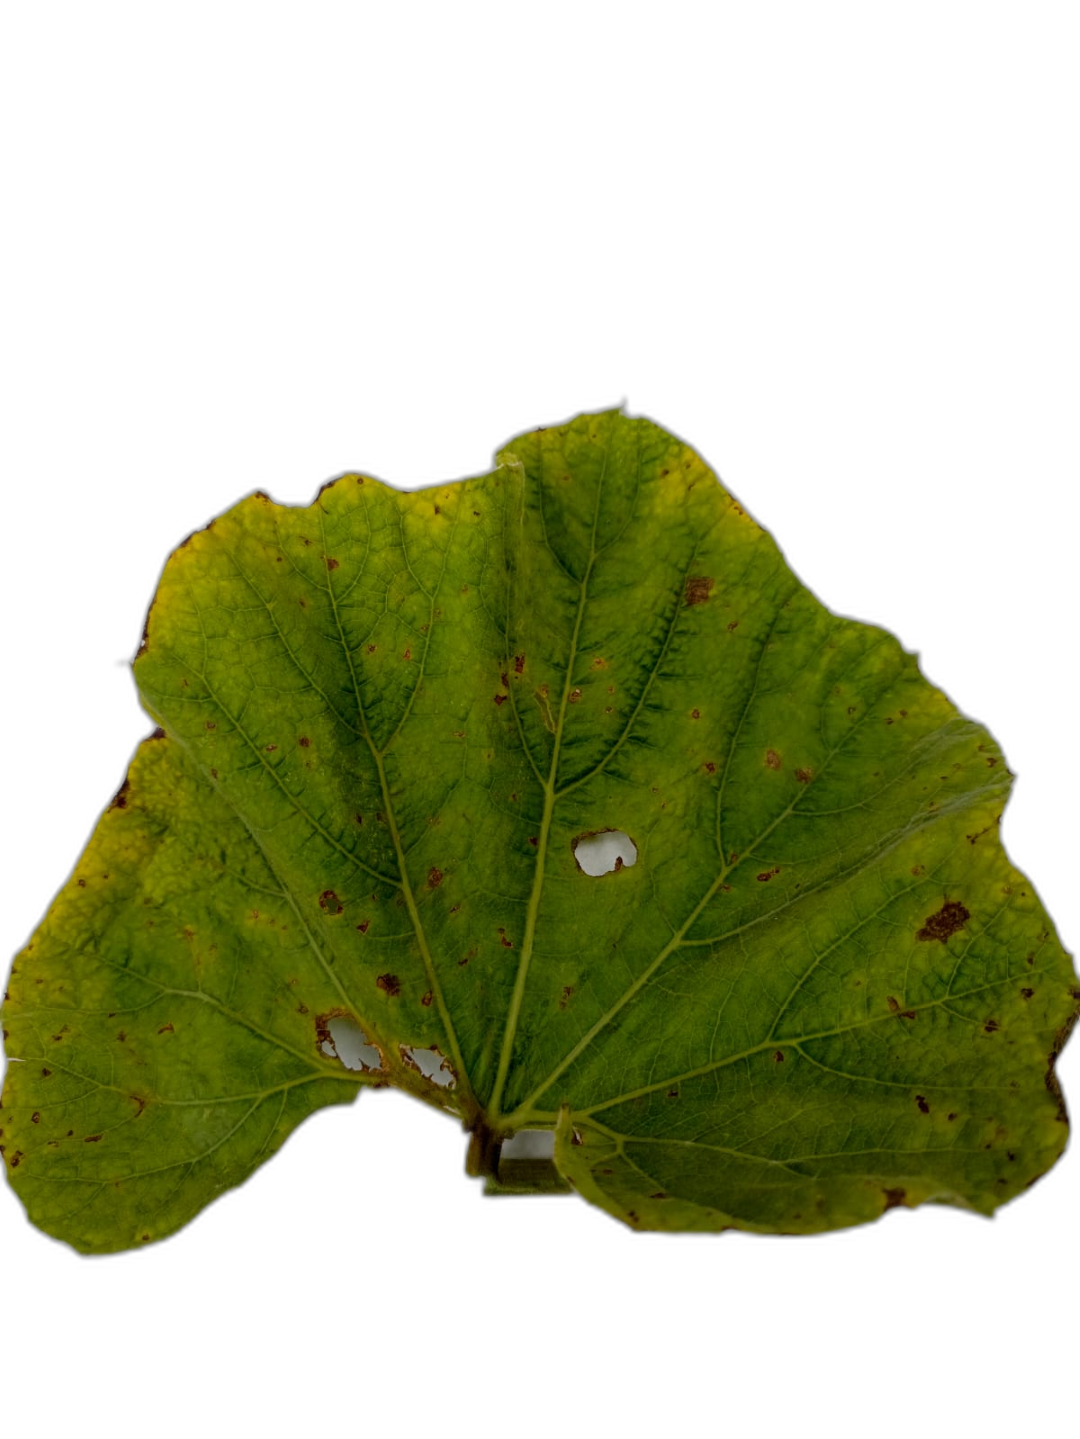
Crop: Bottle Gourd
Label: Anthracnose